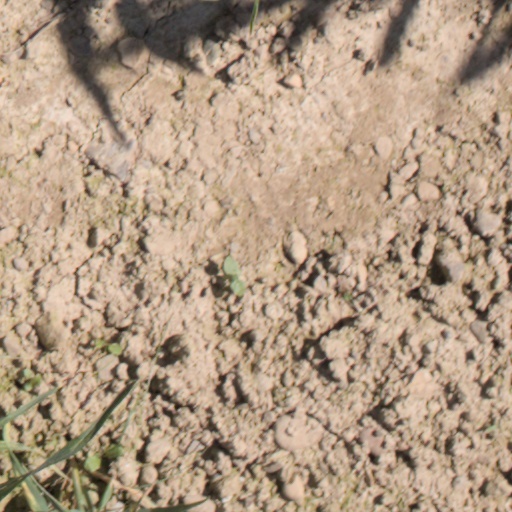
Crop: wheat